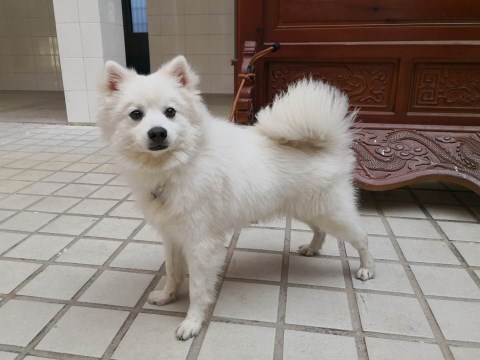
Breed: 253-n000107-Japanese_Spitzes